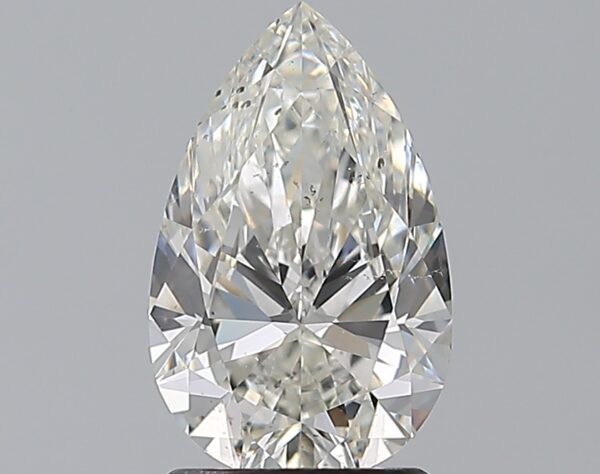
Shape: pear
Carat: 1.71
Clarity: SI1
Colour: H
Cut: EX
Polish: EX
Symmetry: EX
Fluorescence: ST
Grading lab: GIA
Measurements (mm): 10.34 x 6.46 x 4.06